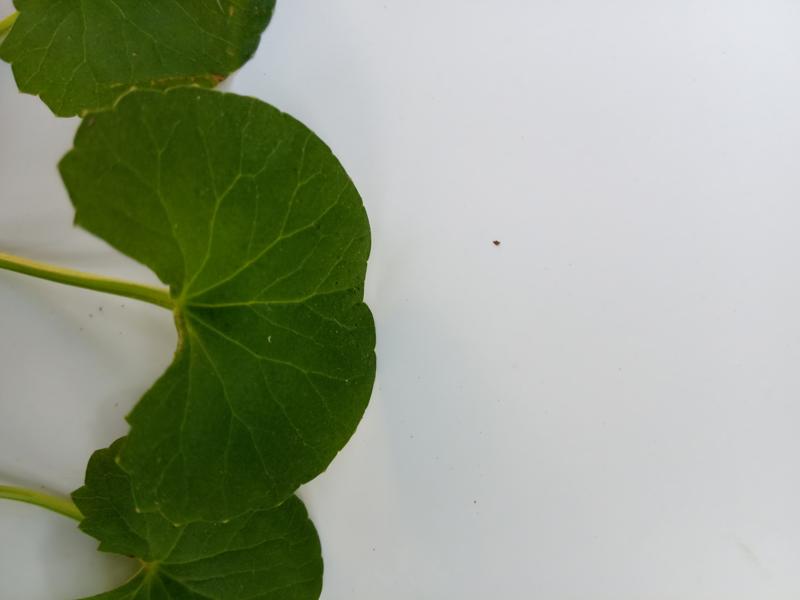
Weed species: Centella asiatica